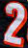
Number: 2